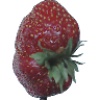
Label: strawberry_wedge